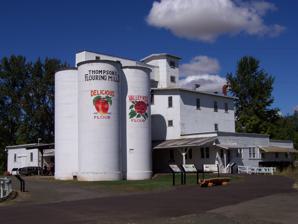
Building: Boston Flour Mill
Country: United States of America
Year built: 1863
United States historic place Boston Flour Mill U.S. National Register of Historic Places Show map of Oregon Show map of the United States Nearest city Shedd, Oregon Coordinates 44°27′41″N 123°4′47″W / 44.46139°N 123.07972°W / 44.46139; -123.07972 Built 1863 Architect Richard C. Finley Architectural style Queen Anne NRHP reference No. 79002117 Added to NRHP August 21, 1979 Boston Flour Mill is a historic gristmill in Shedd, Oregon , United States. It was built in 1863 and added to the National Register of Historic Places in 1979. It is part of the Thompson's Mills State Heritage Site . The mill has been the site of field schools of both the historic preservation program and the archaeology program of the University of Oregon , in 2003 and 2005 respectively. References